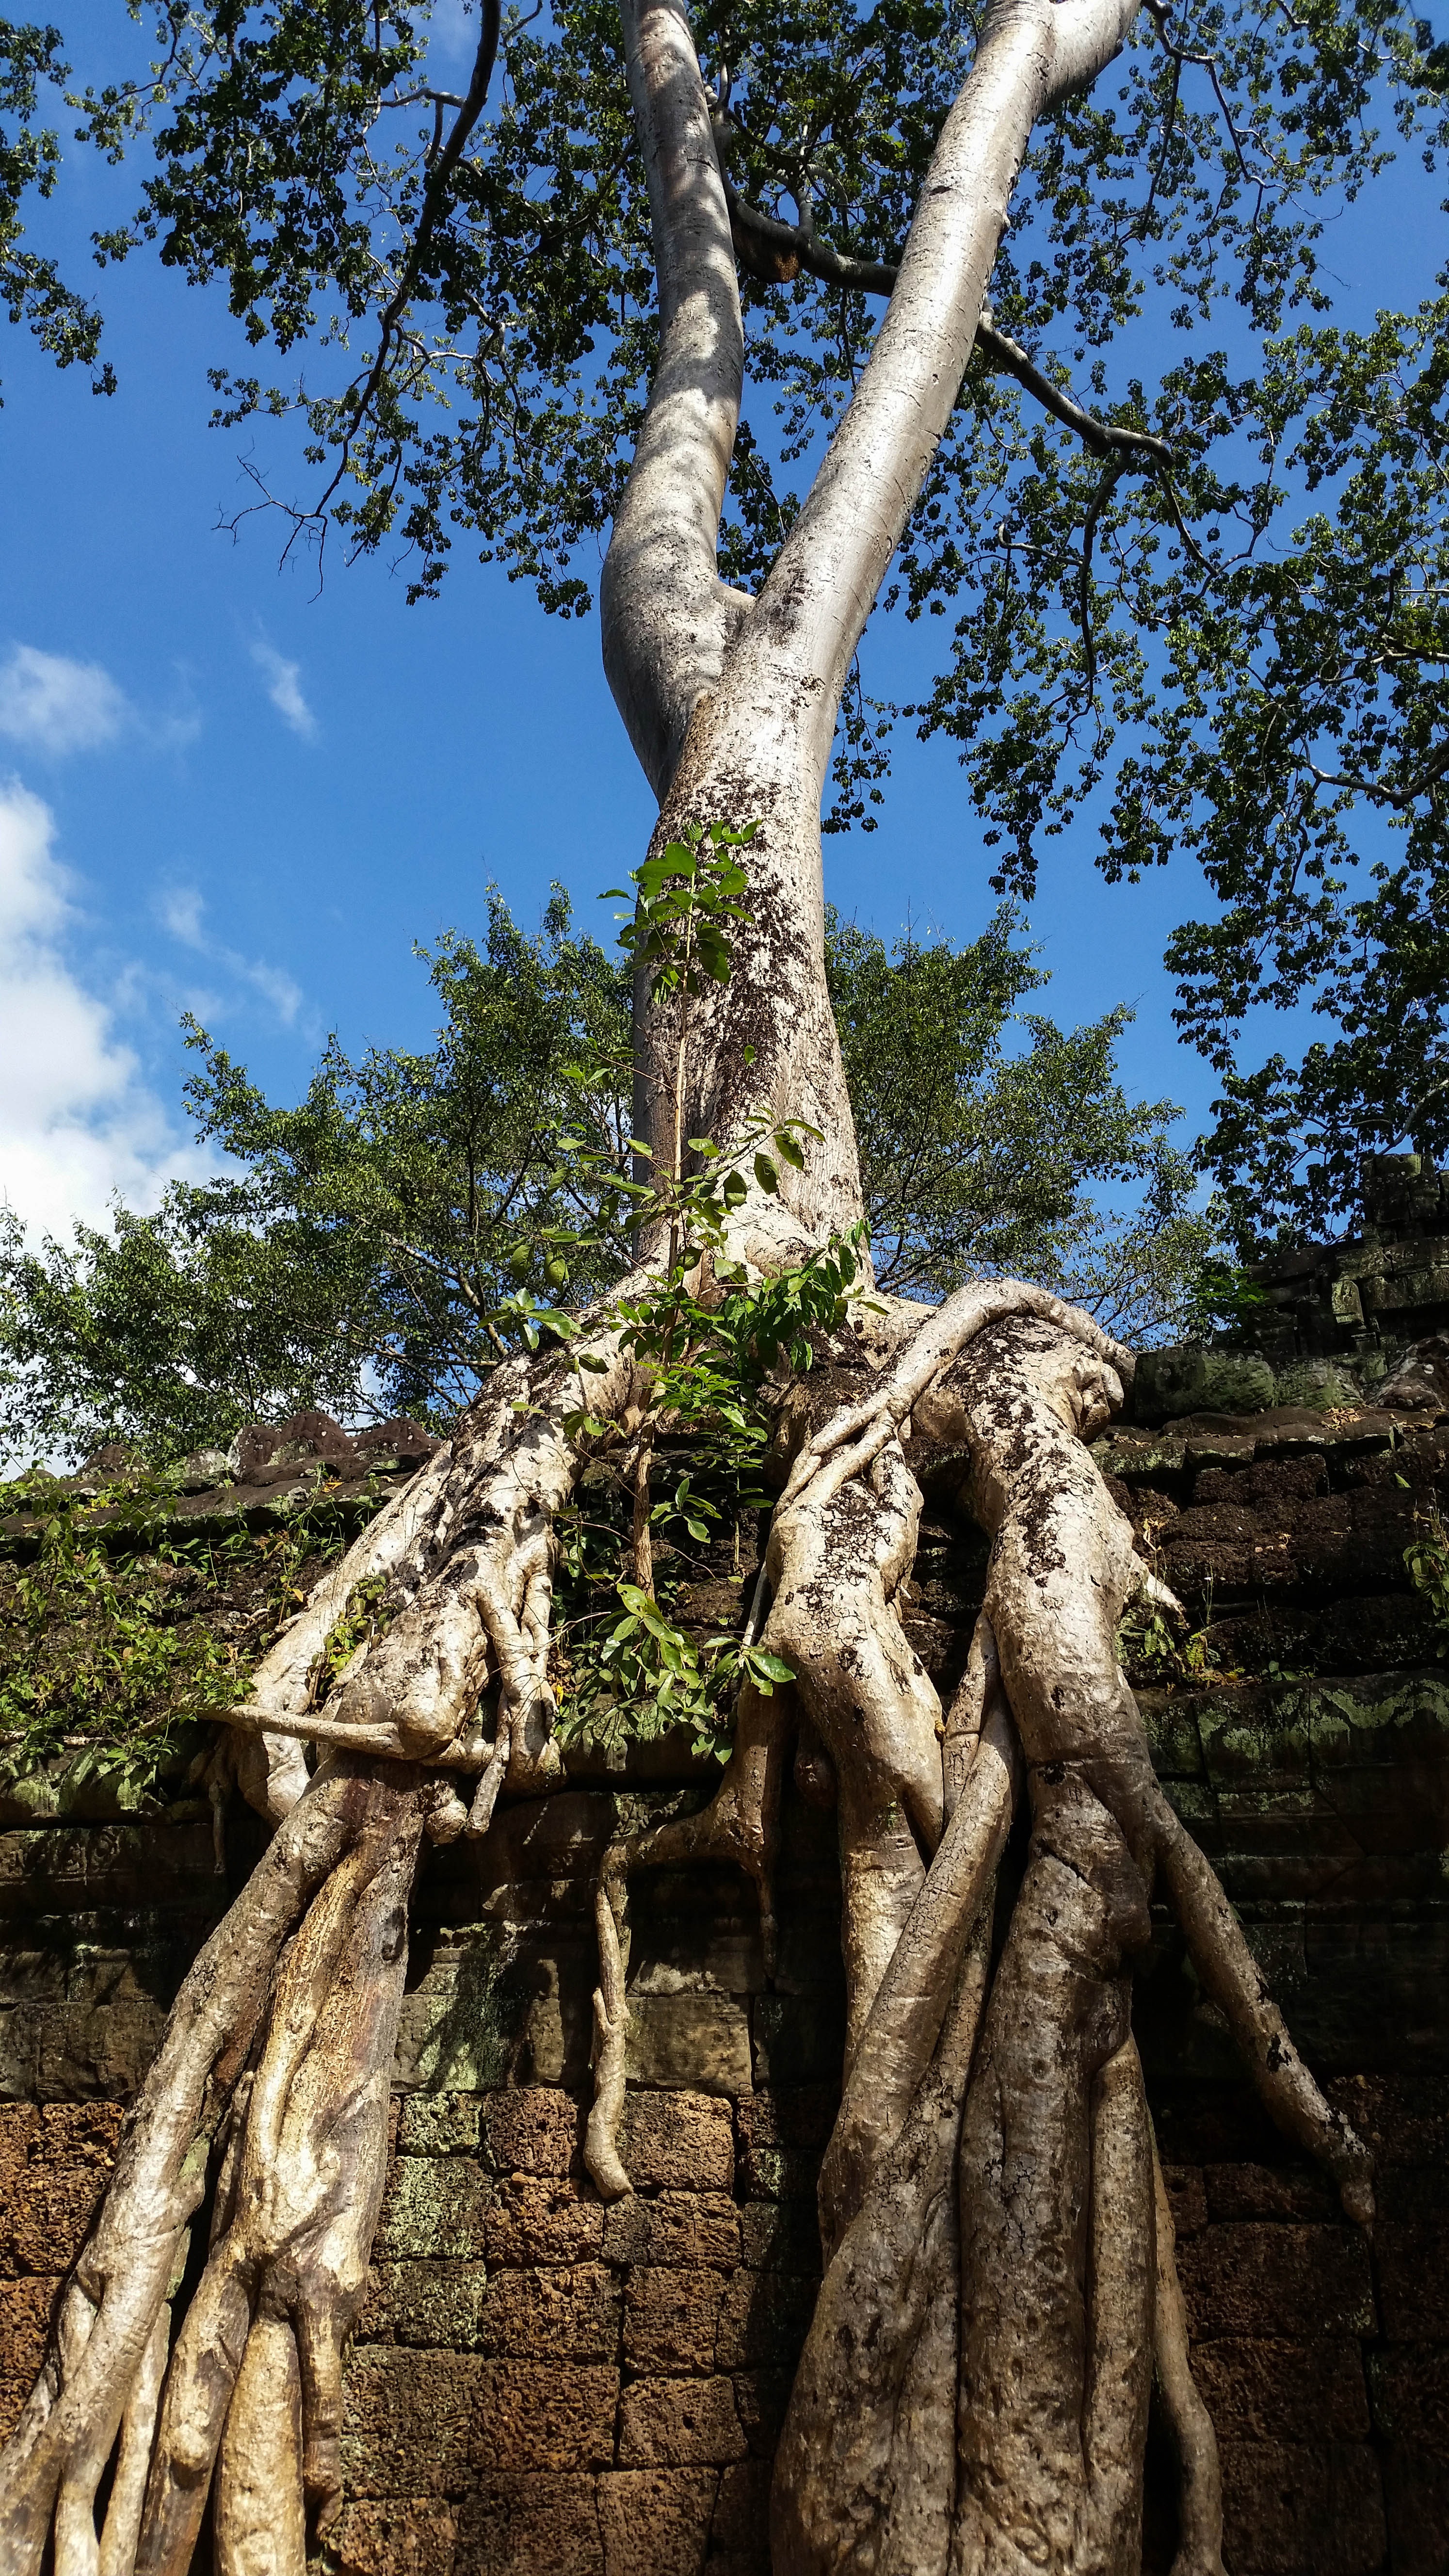
tree, plant, wood, flower, trunk, jungle, asia, botany, garden, flora, root, sculpture, temple, cambodia, history, angkor, temple complex, woody plant, arecales, ta prohm